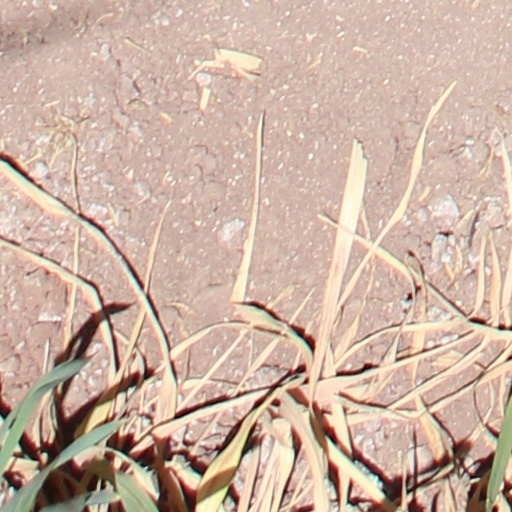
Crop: wheat